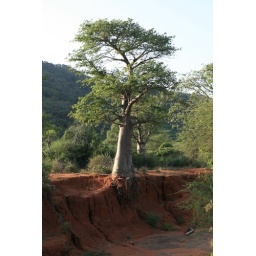
Along an erosion gully, mainly caused by sand mining inside the dry river bed.